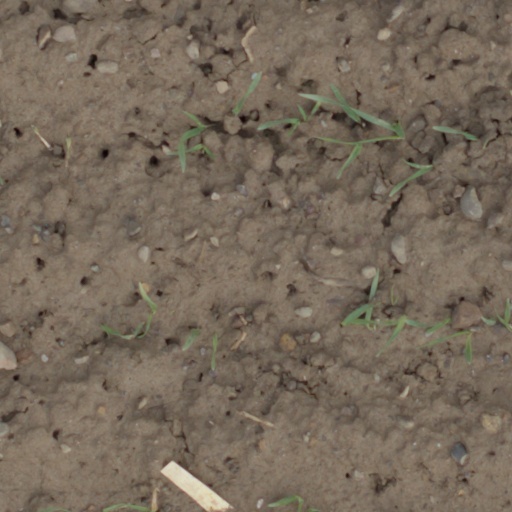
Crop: wheat